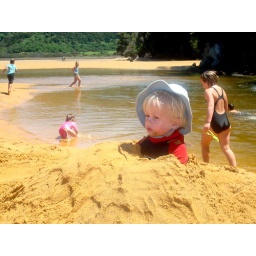
Bruno, buried in the golden sand of Totaranui beach